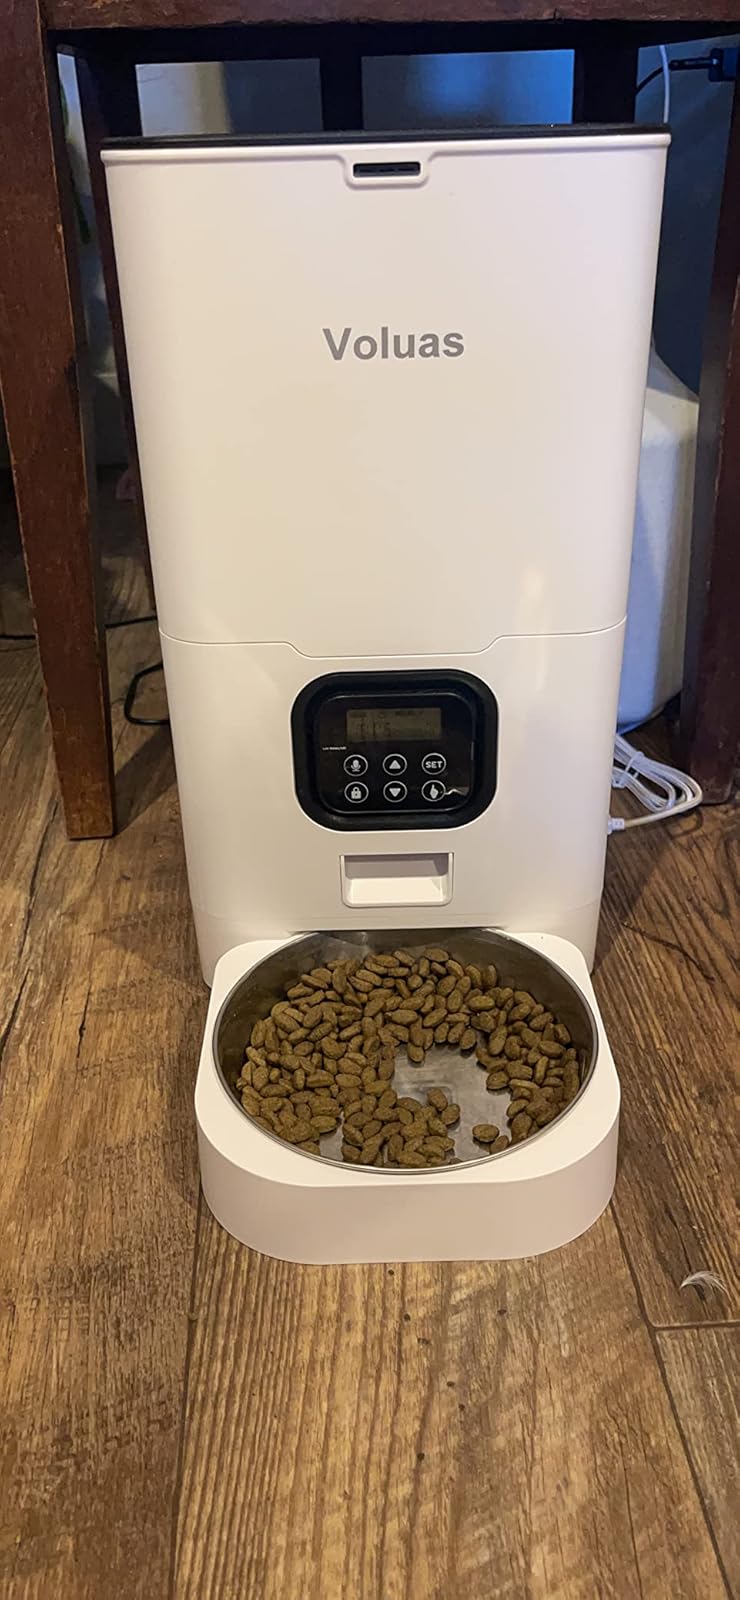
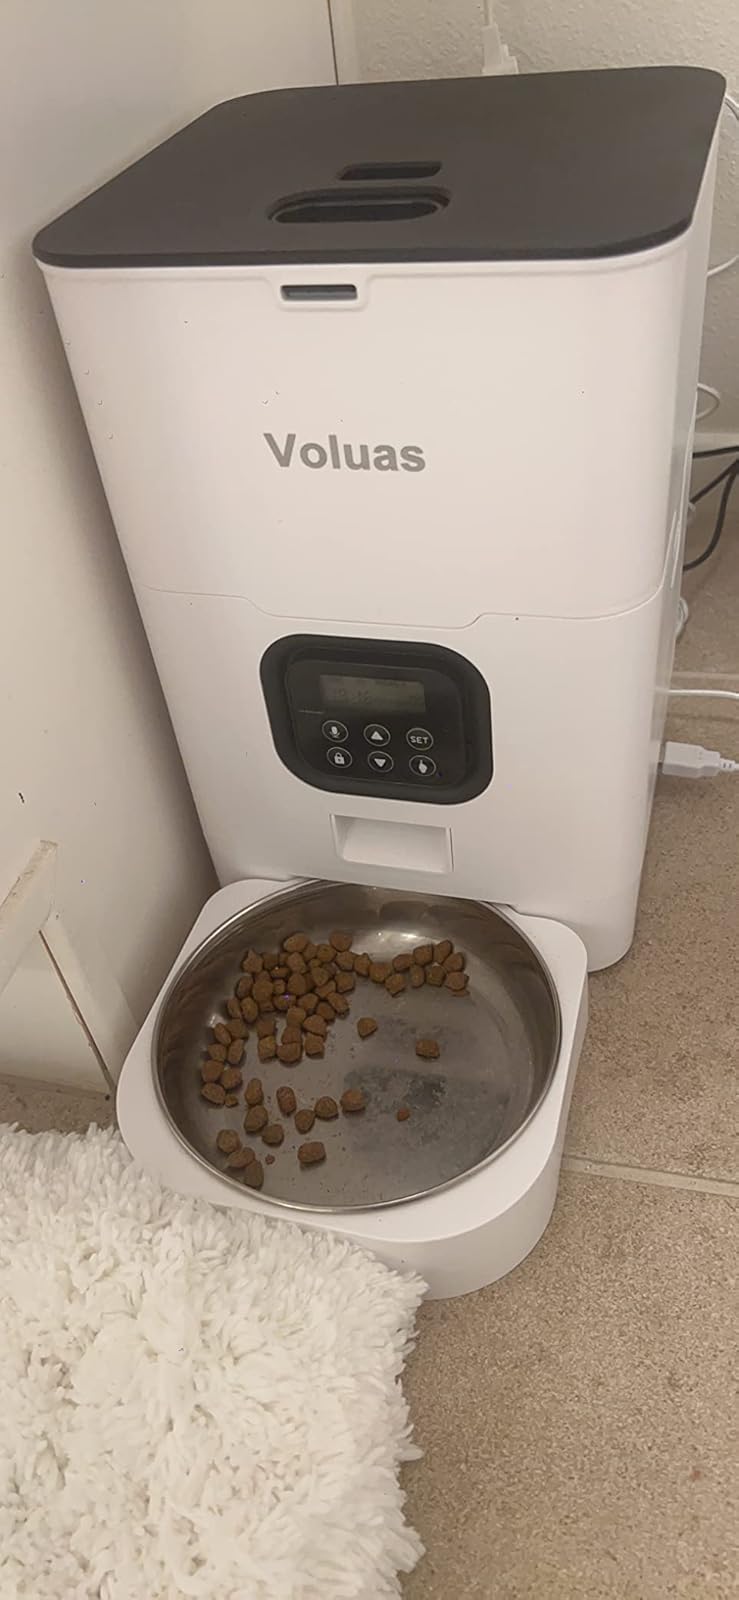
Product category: items_feeder
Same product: yes